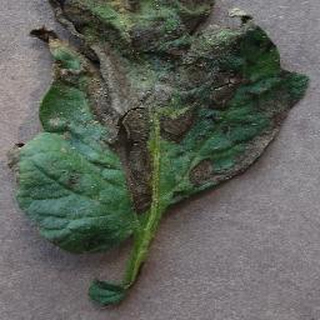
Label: tomato_early_blight